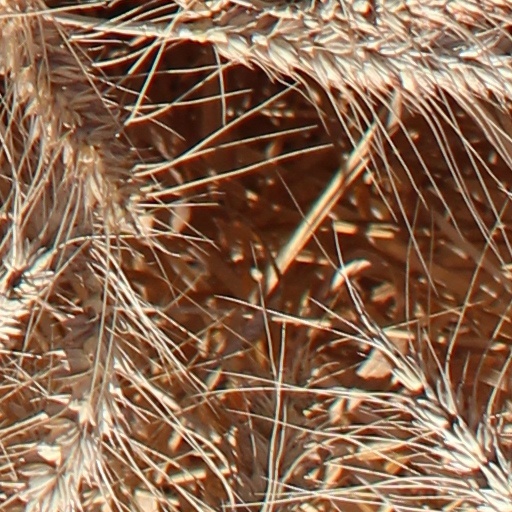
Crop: wheat